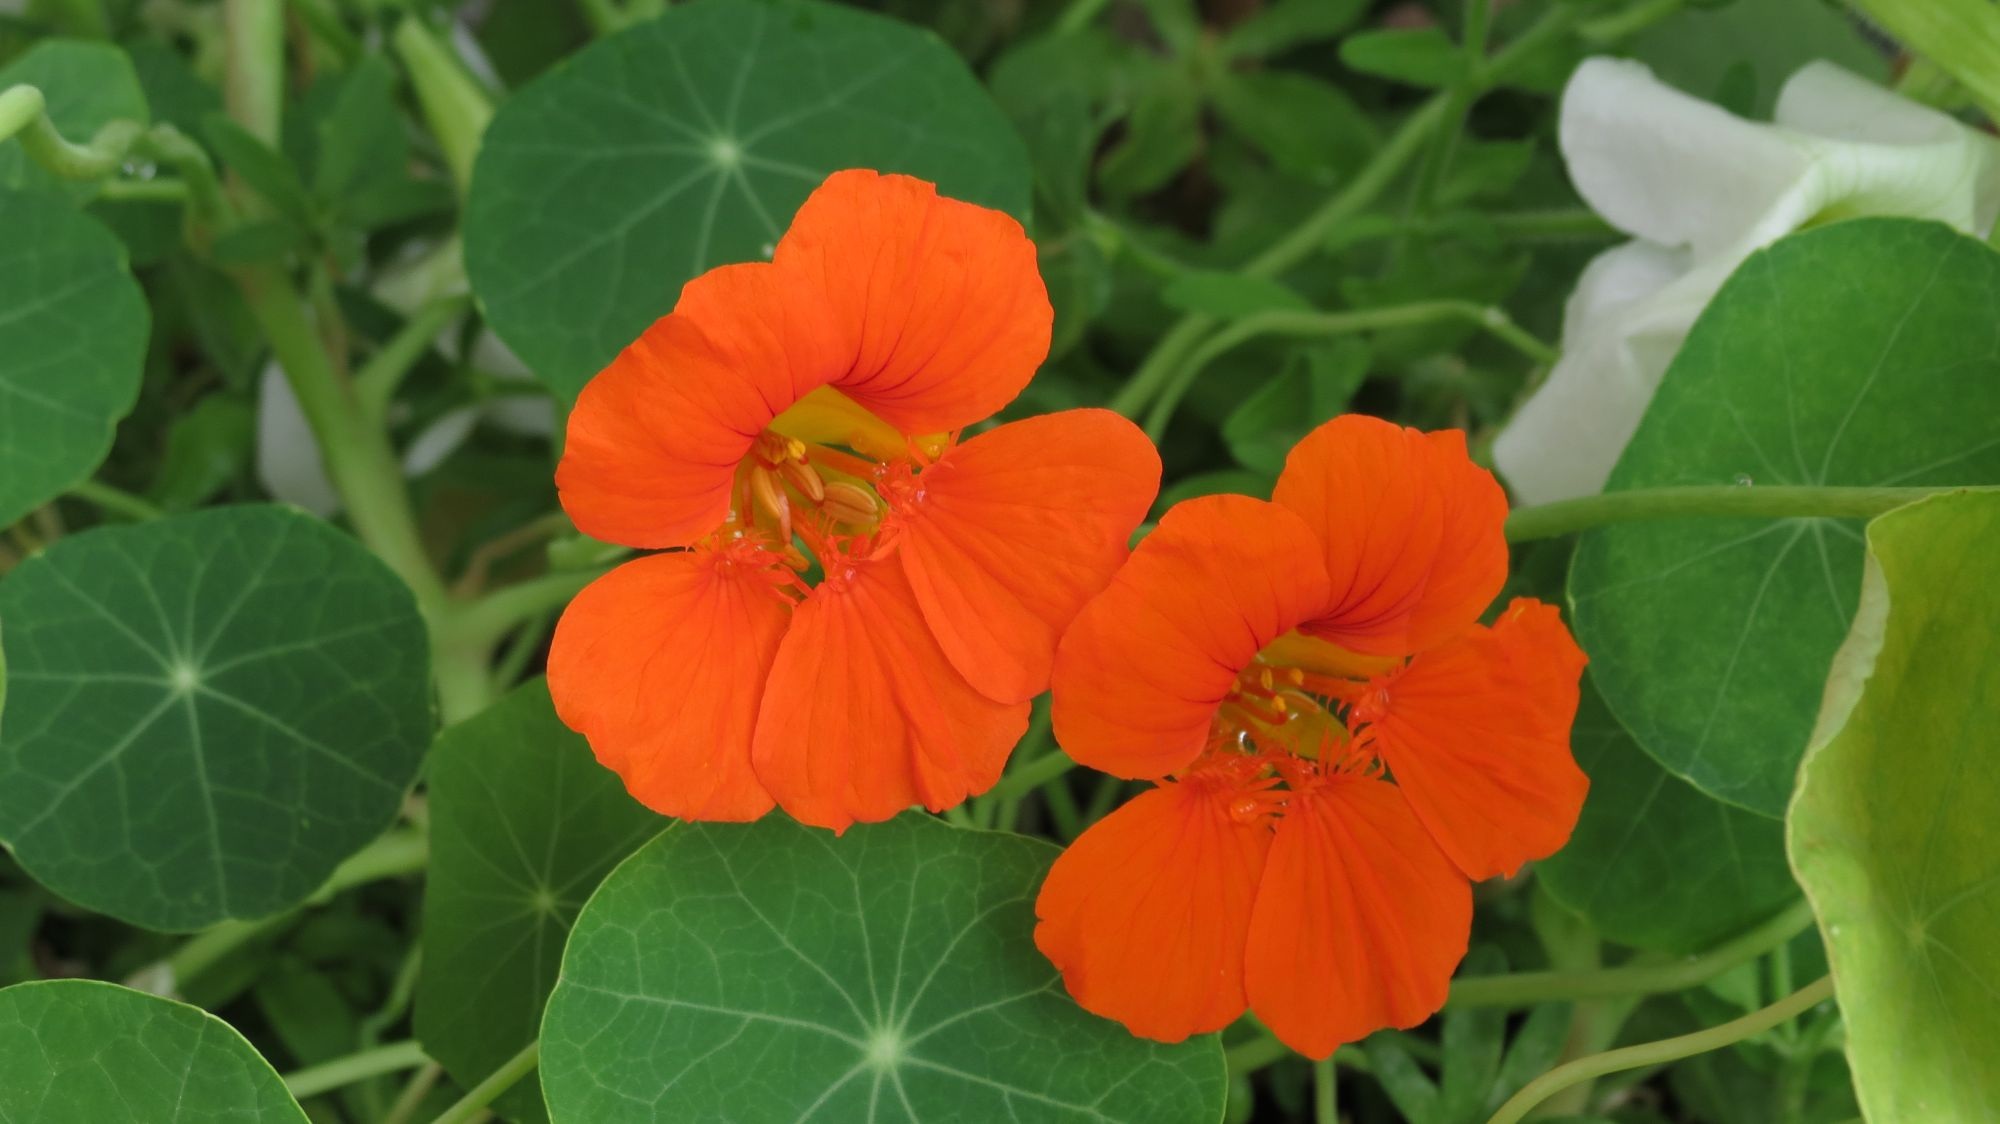
blossom, plant, leaf, flower, petal, bloom, orange, botany, flora, wildflower, tropaeolum, nasturtium, flowering plant, annual plant, land plant